179 Klytaemnestra

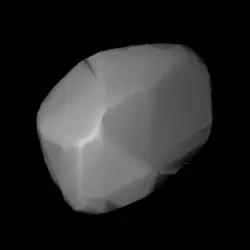
3D convex shape model of 179 Klytaemnestra

179 Klytaemnestra is a stony Telramund asteroid from the outer regions of the asteroid belt, approximately in diameter. It was discovered on 11 November 1877, by Canadian-American astronomer James Craig Watson at the old Ann Arbor Observatory in Michigan, United States. It was his last discovery three years before his death. The transitional S-type asteroid has a rotation period of 11.17 hours. It was named after Clytemnestra from Greek mythology.